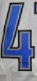
Number: 4